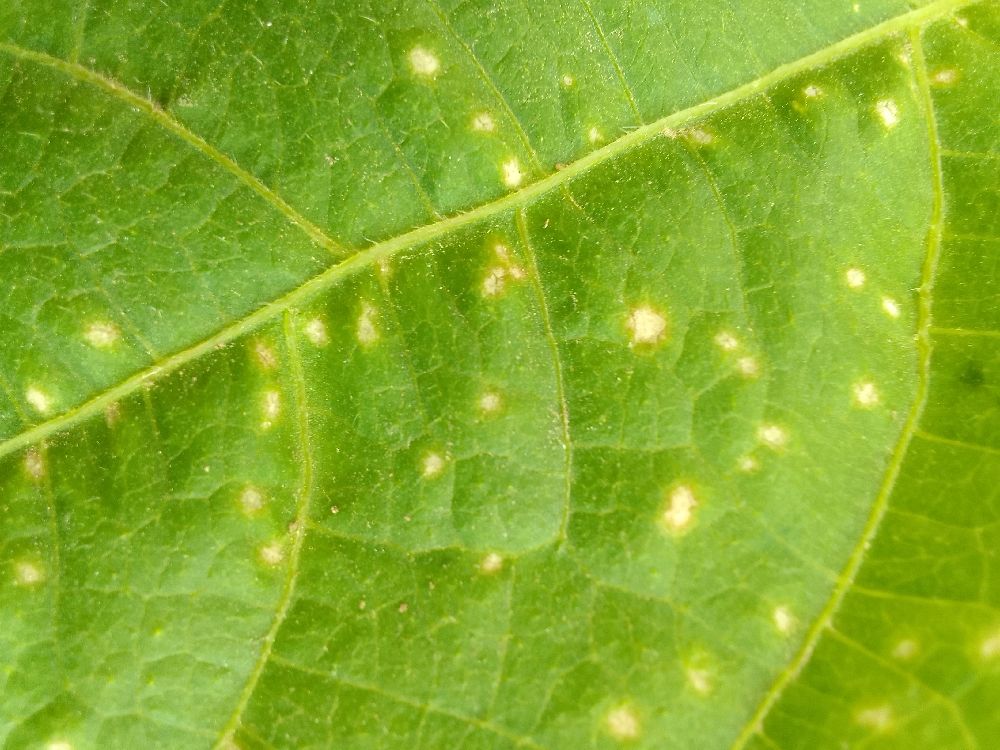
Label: rust